Eduardo Saverin

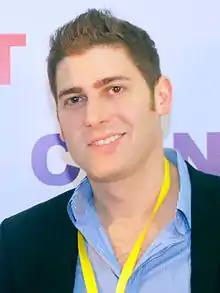
Saverin in 2012

Eduardo Luiz Saverin (born March 19, 1982) is a Brazilian billionaire entrepreneur and angel investor, known for having co-founded Facebook. In 2012, he owned about 2% of Facebook shares, valued at approximately $2 billion at the time. Based in Singapore, he is the co-founder and co-CEO of the venture capital firm B Capital, and has also invested in early-stage startups such as Qwiki and Jumio. Saverin is the wealthiest Brazilian, with an estimated net worth of US$38.3 billion as of June 2025, according to "Forbes", and the 44th richest individual in the world. His current net worth reportedly makes him the wealthiest person in Singapore.